Phacelia covillei

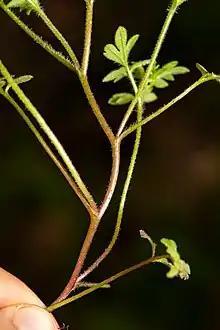
The main stem hairs are well dispersed, stiff, and non glandular which differs from those of "P. ranunculacea".

Phacelia covillei (Coville's phacelia, buttercup scorpionweed) is a North American species of annual forbs in the borage family. It is native to the eastern and central United States in scattered locations from Missouri to Maryland and North Carolina.